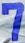
Number: 7